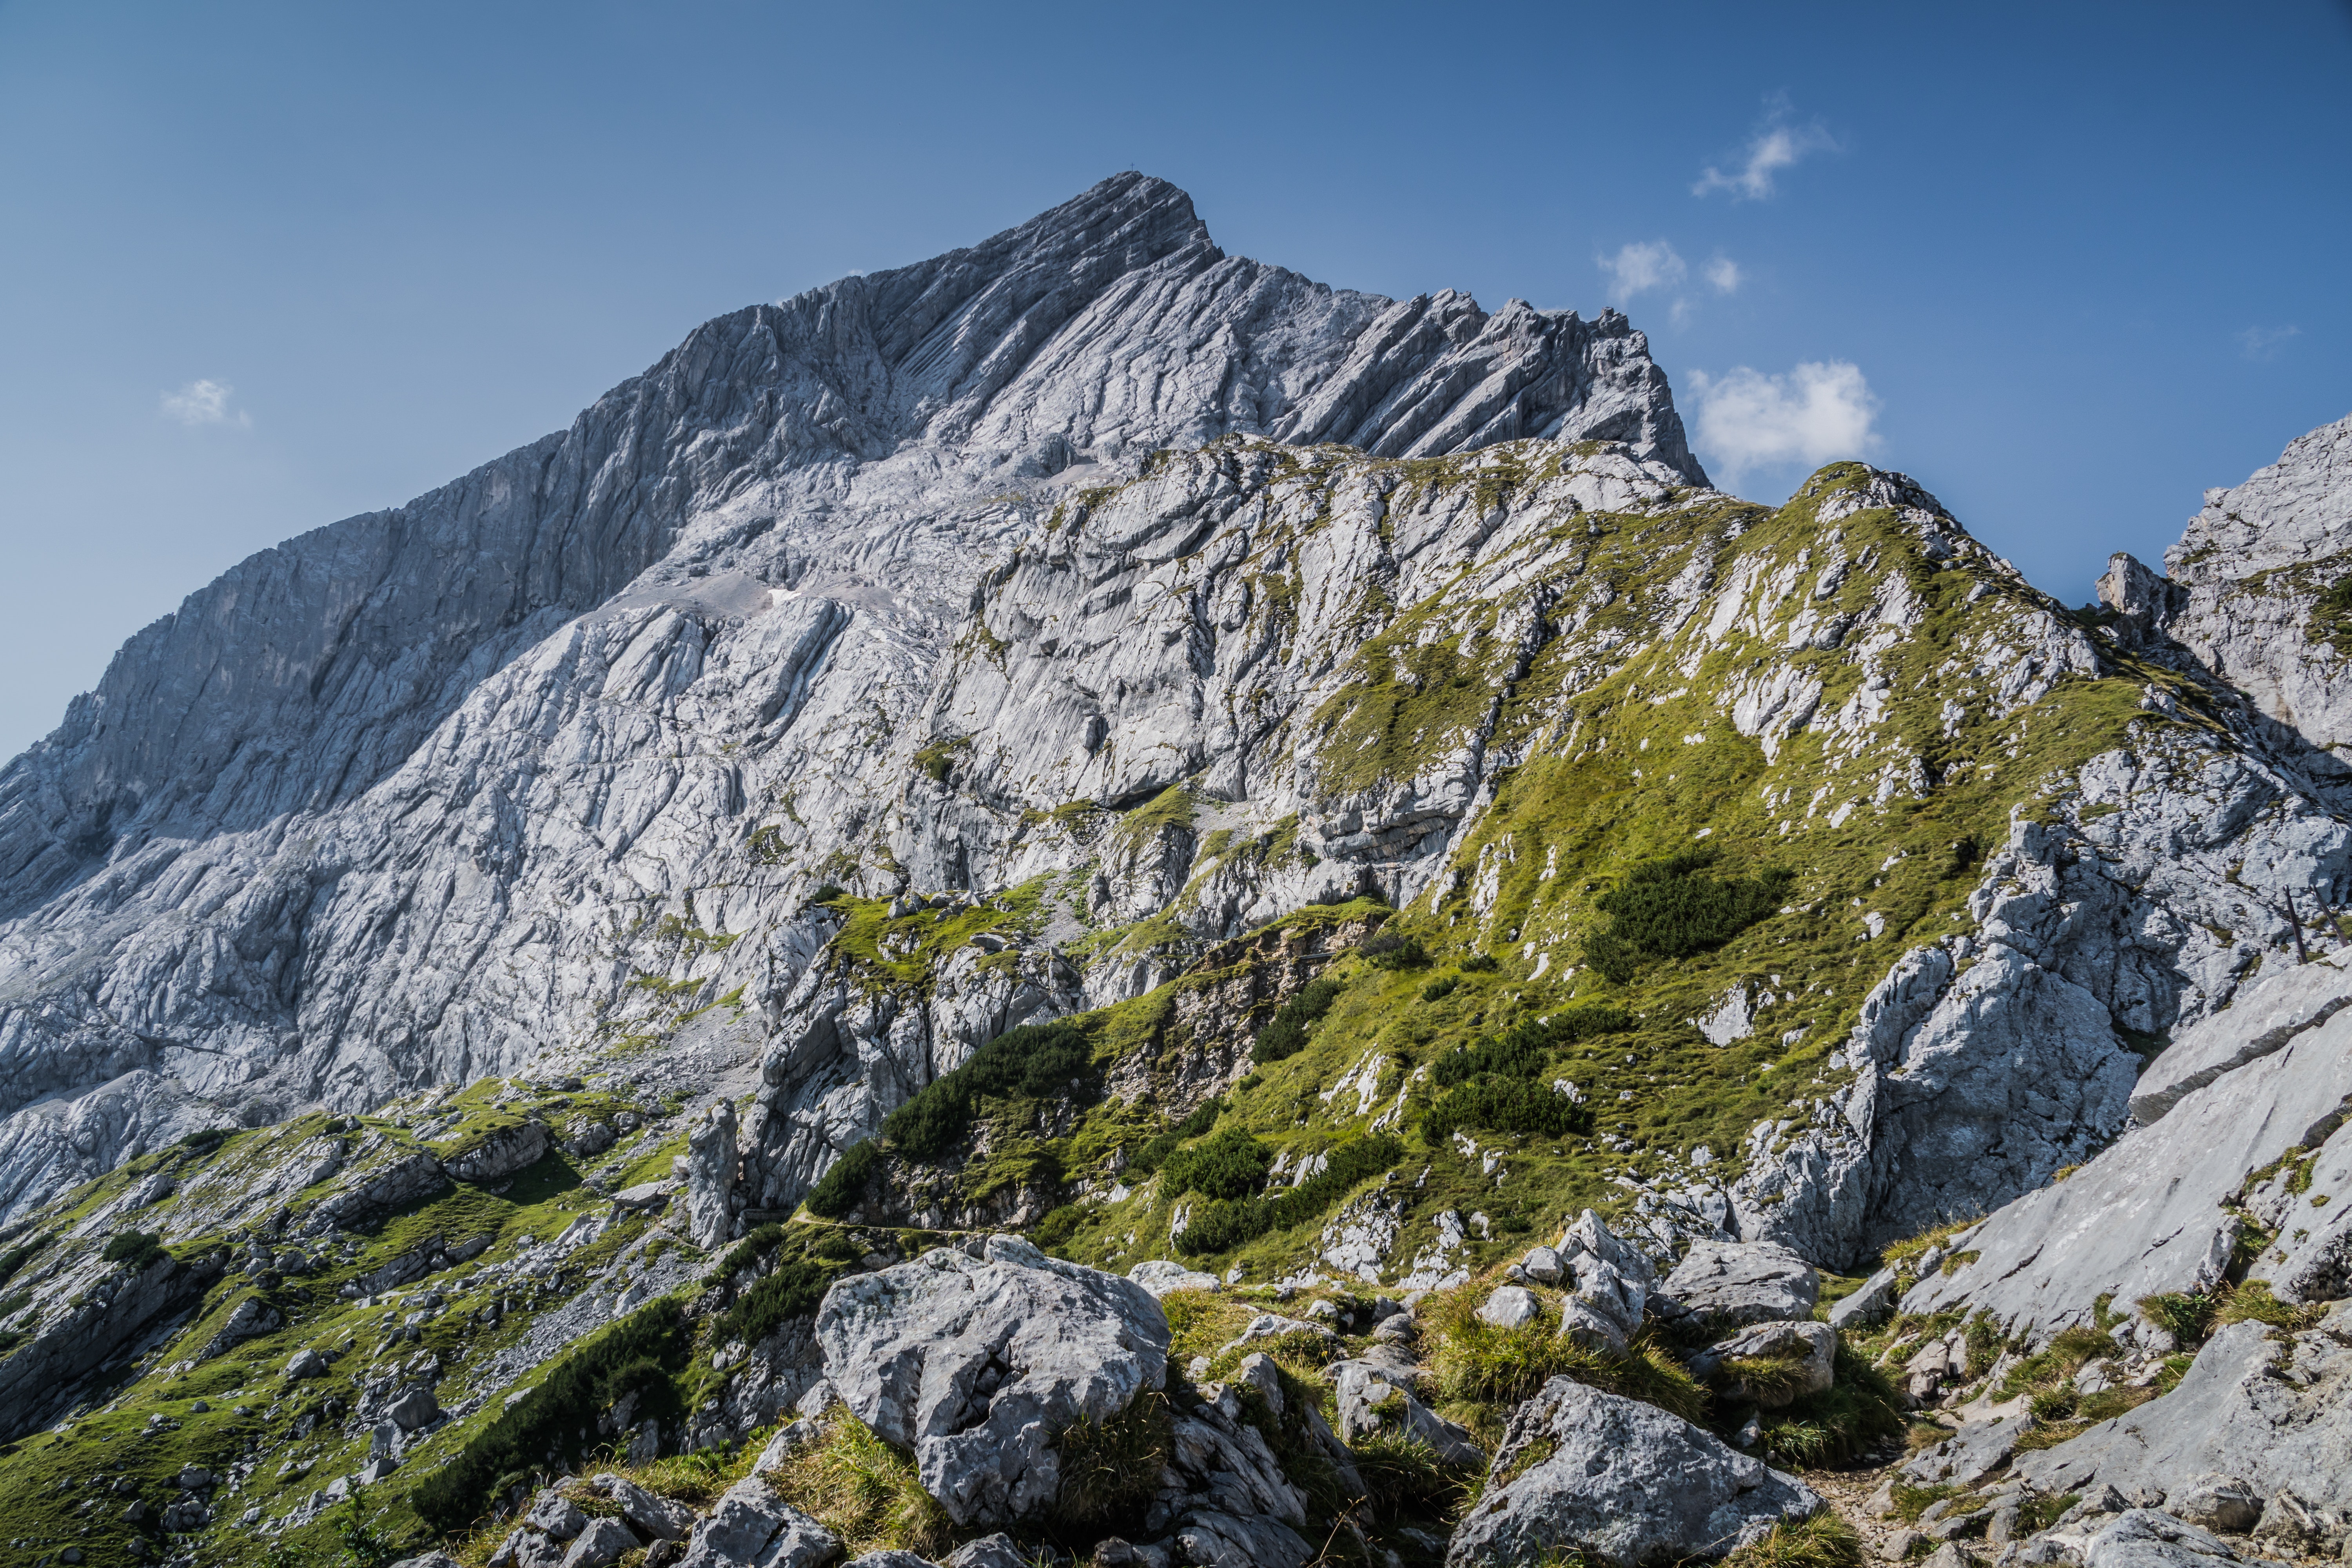
mountainous landforms, mountain, mountain range, ridge, ar te, alps, rock, massif, sky, summit, natural landscape, fell, wilderness, highland, hill, outcrop, batholith, terrain, cliff, geology, cirque, landscape, glacial landform, national park, formation, hill station, valley, mount scenery, klippe, geological phenomenon, cloud, adventure, bedrock, mountain pass, Granite dome